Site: saxony
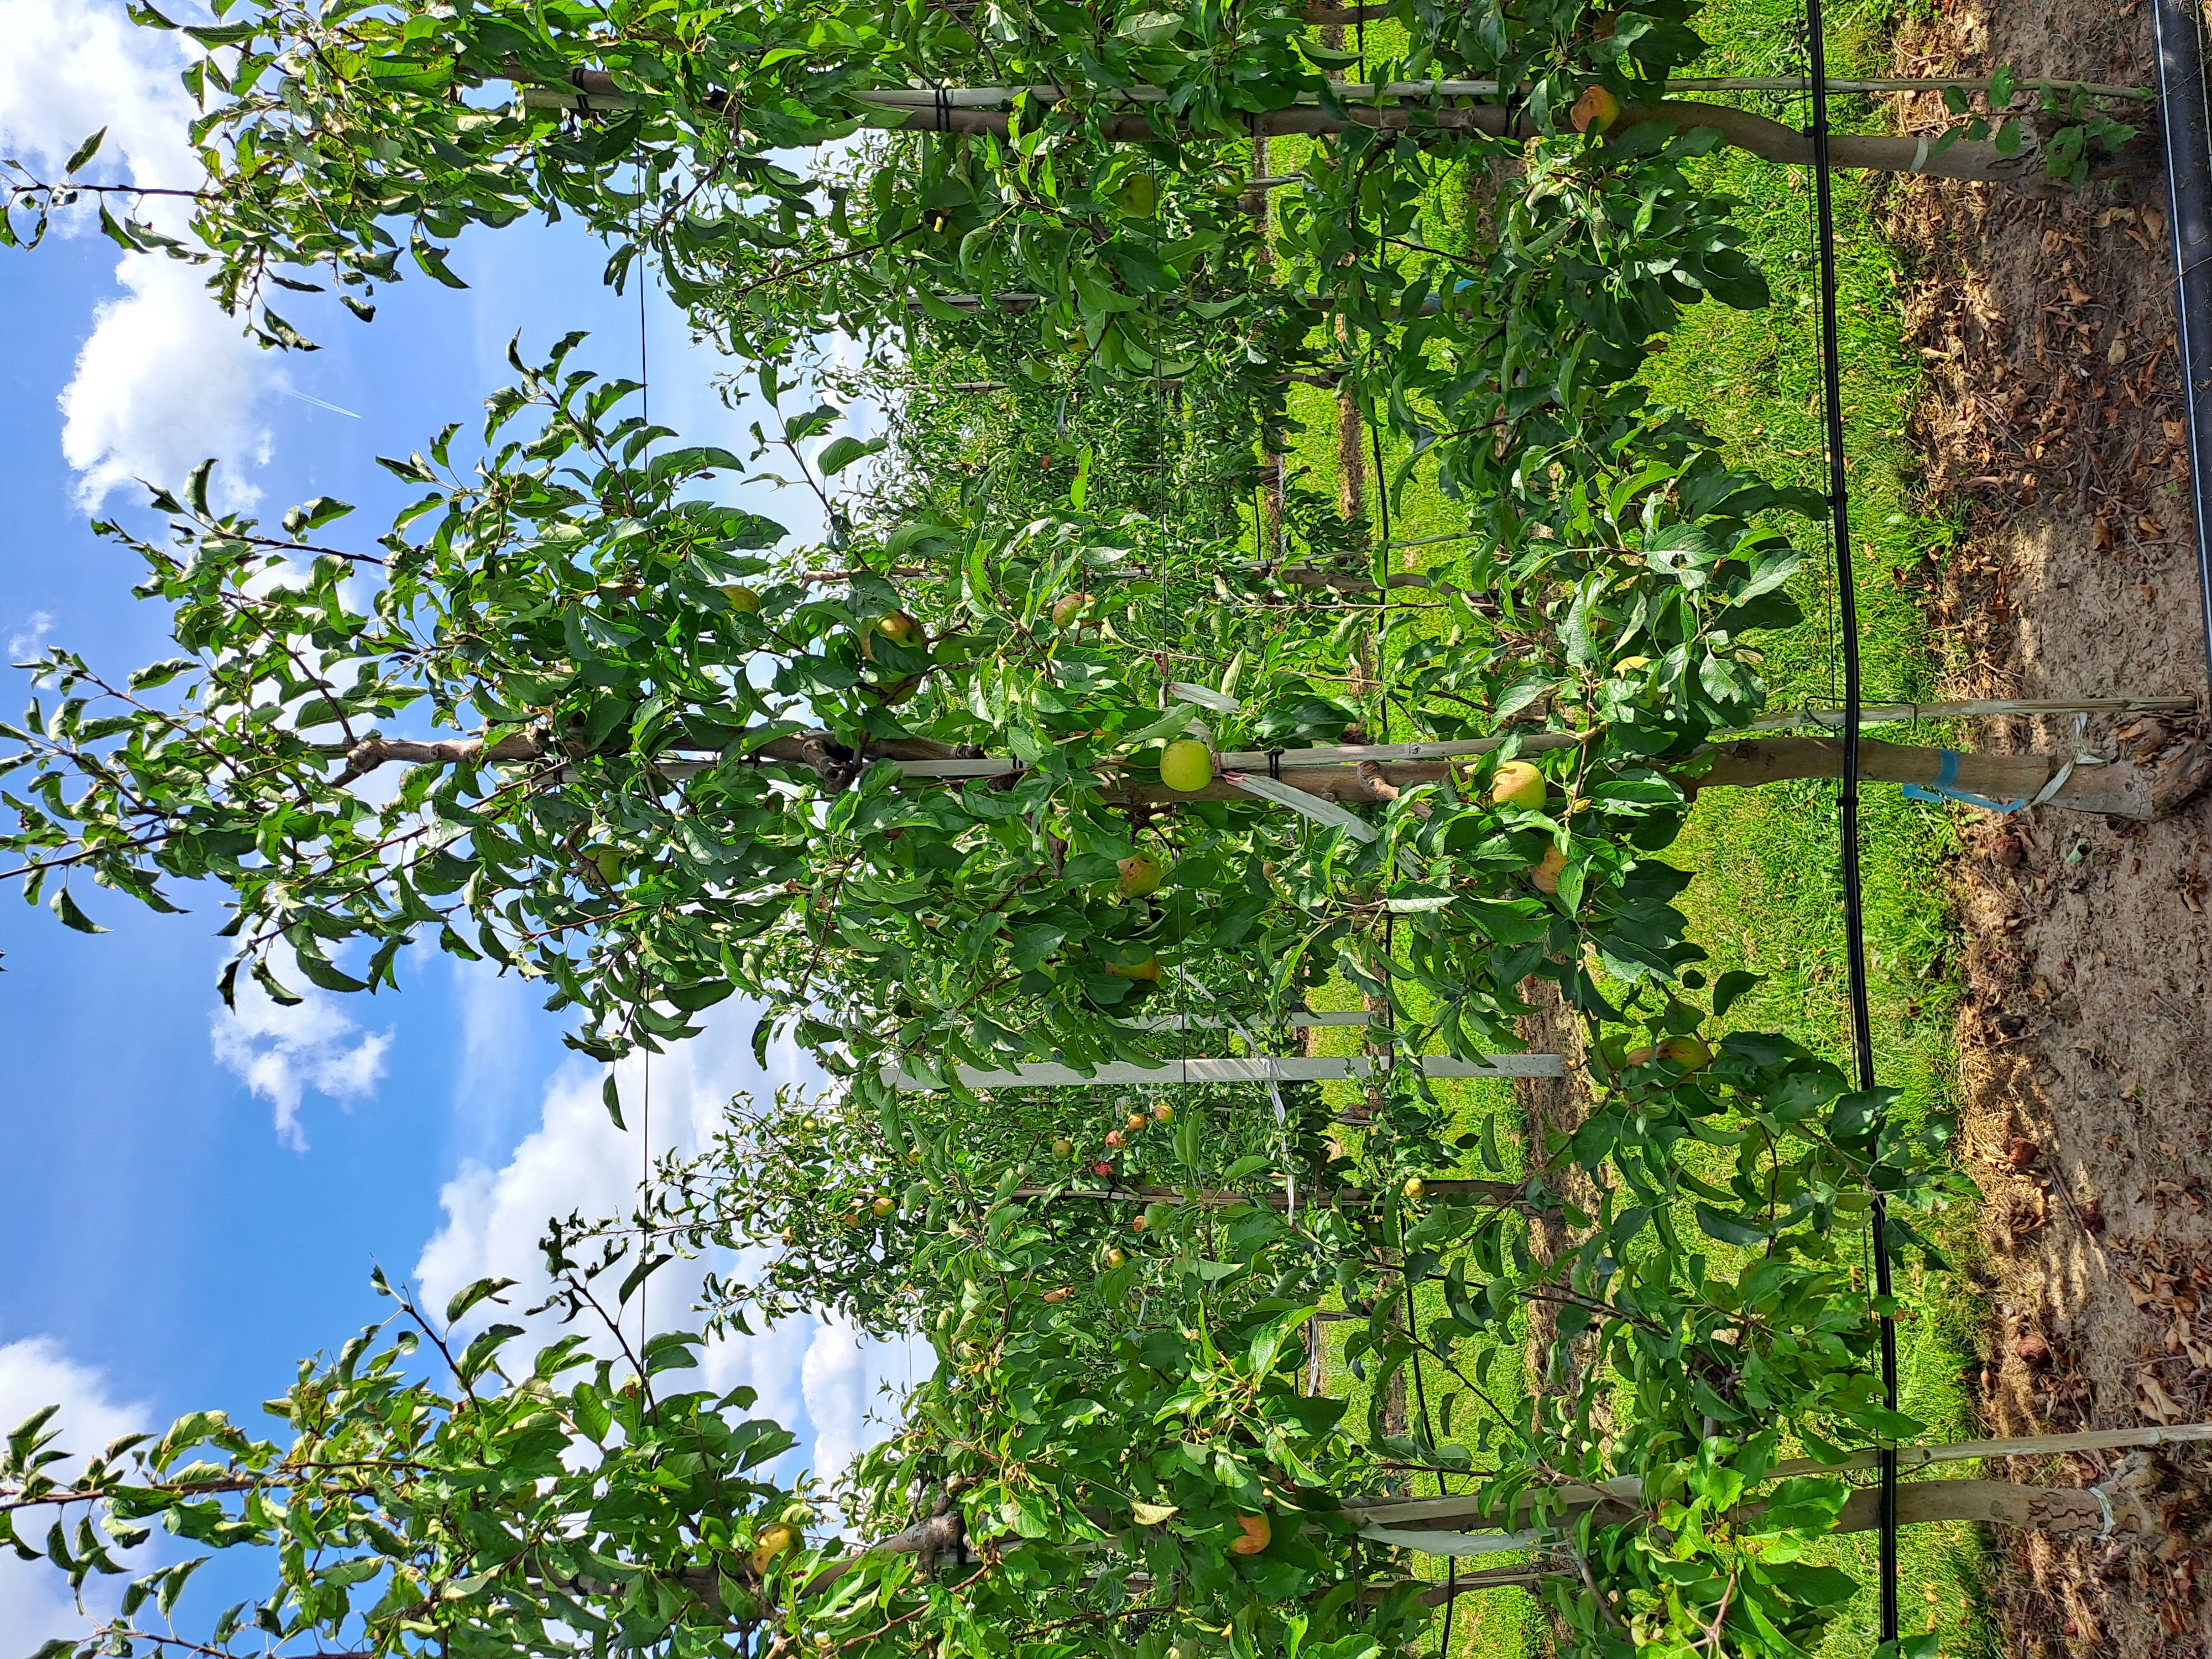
Growth stage (BBCH 85): Maturity of fruit and seed